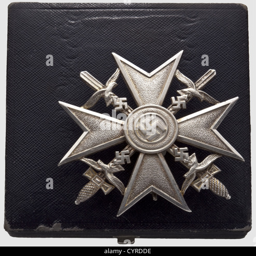
award category in metal , with swords slightly convex silver body with separately applied eagles and medallion